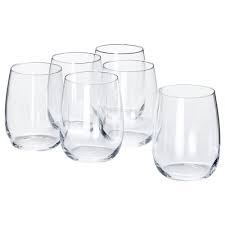
Label: glass